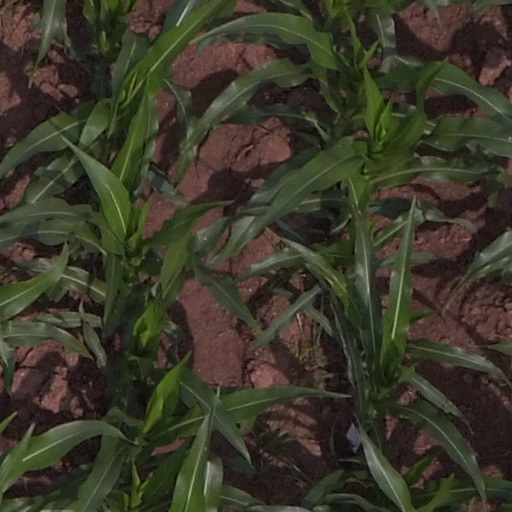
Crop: maize; corn